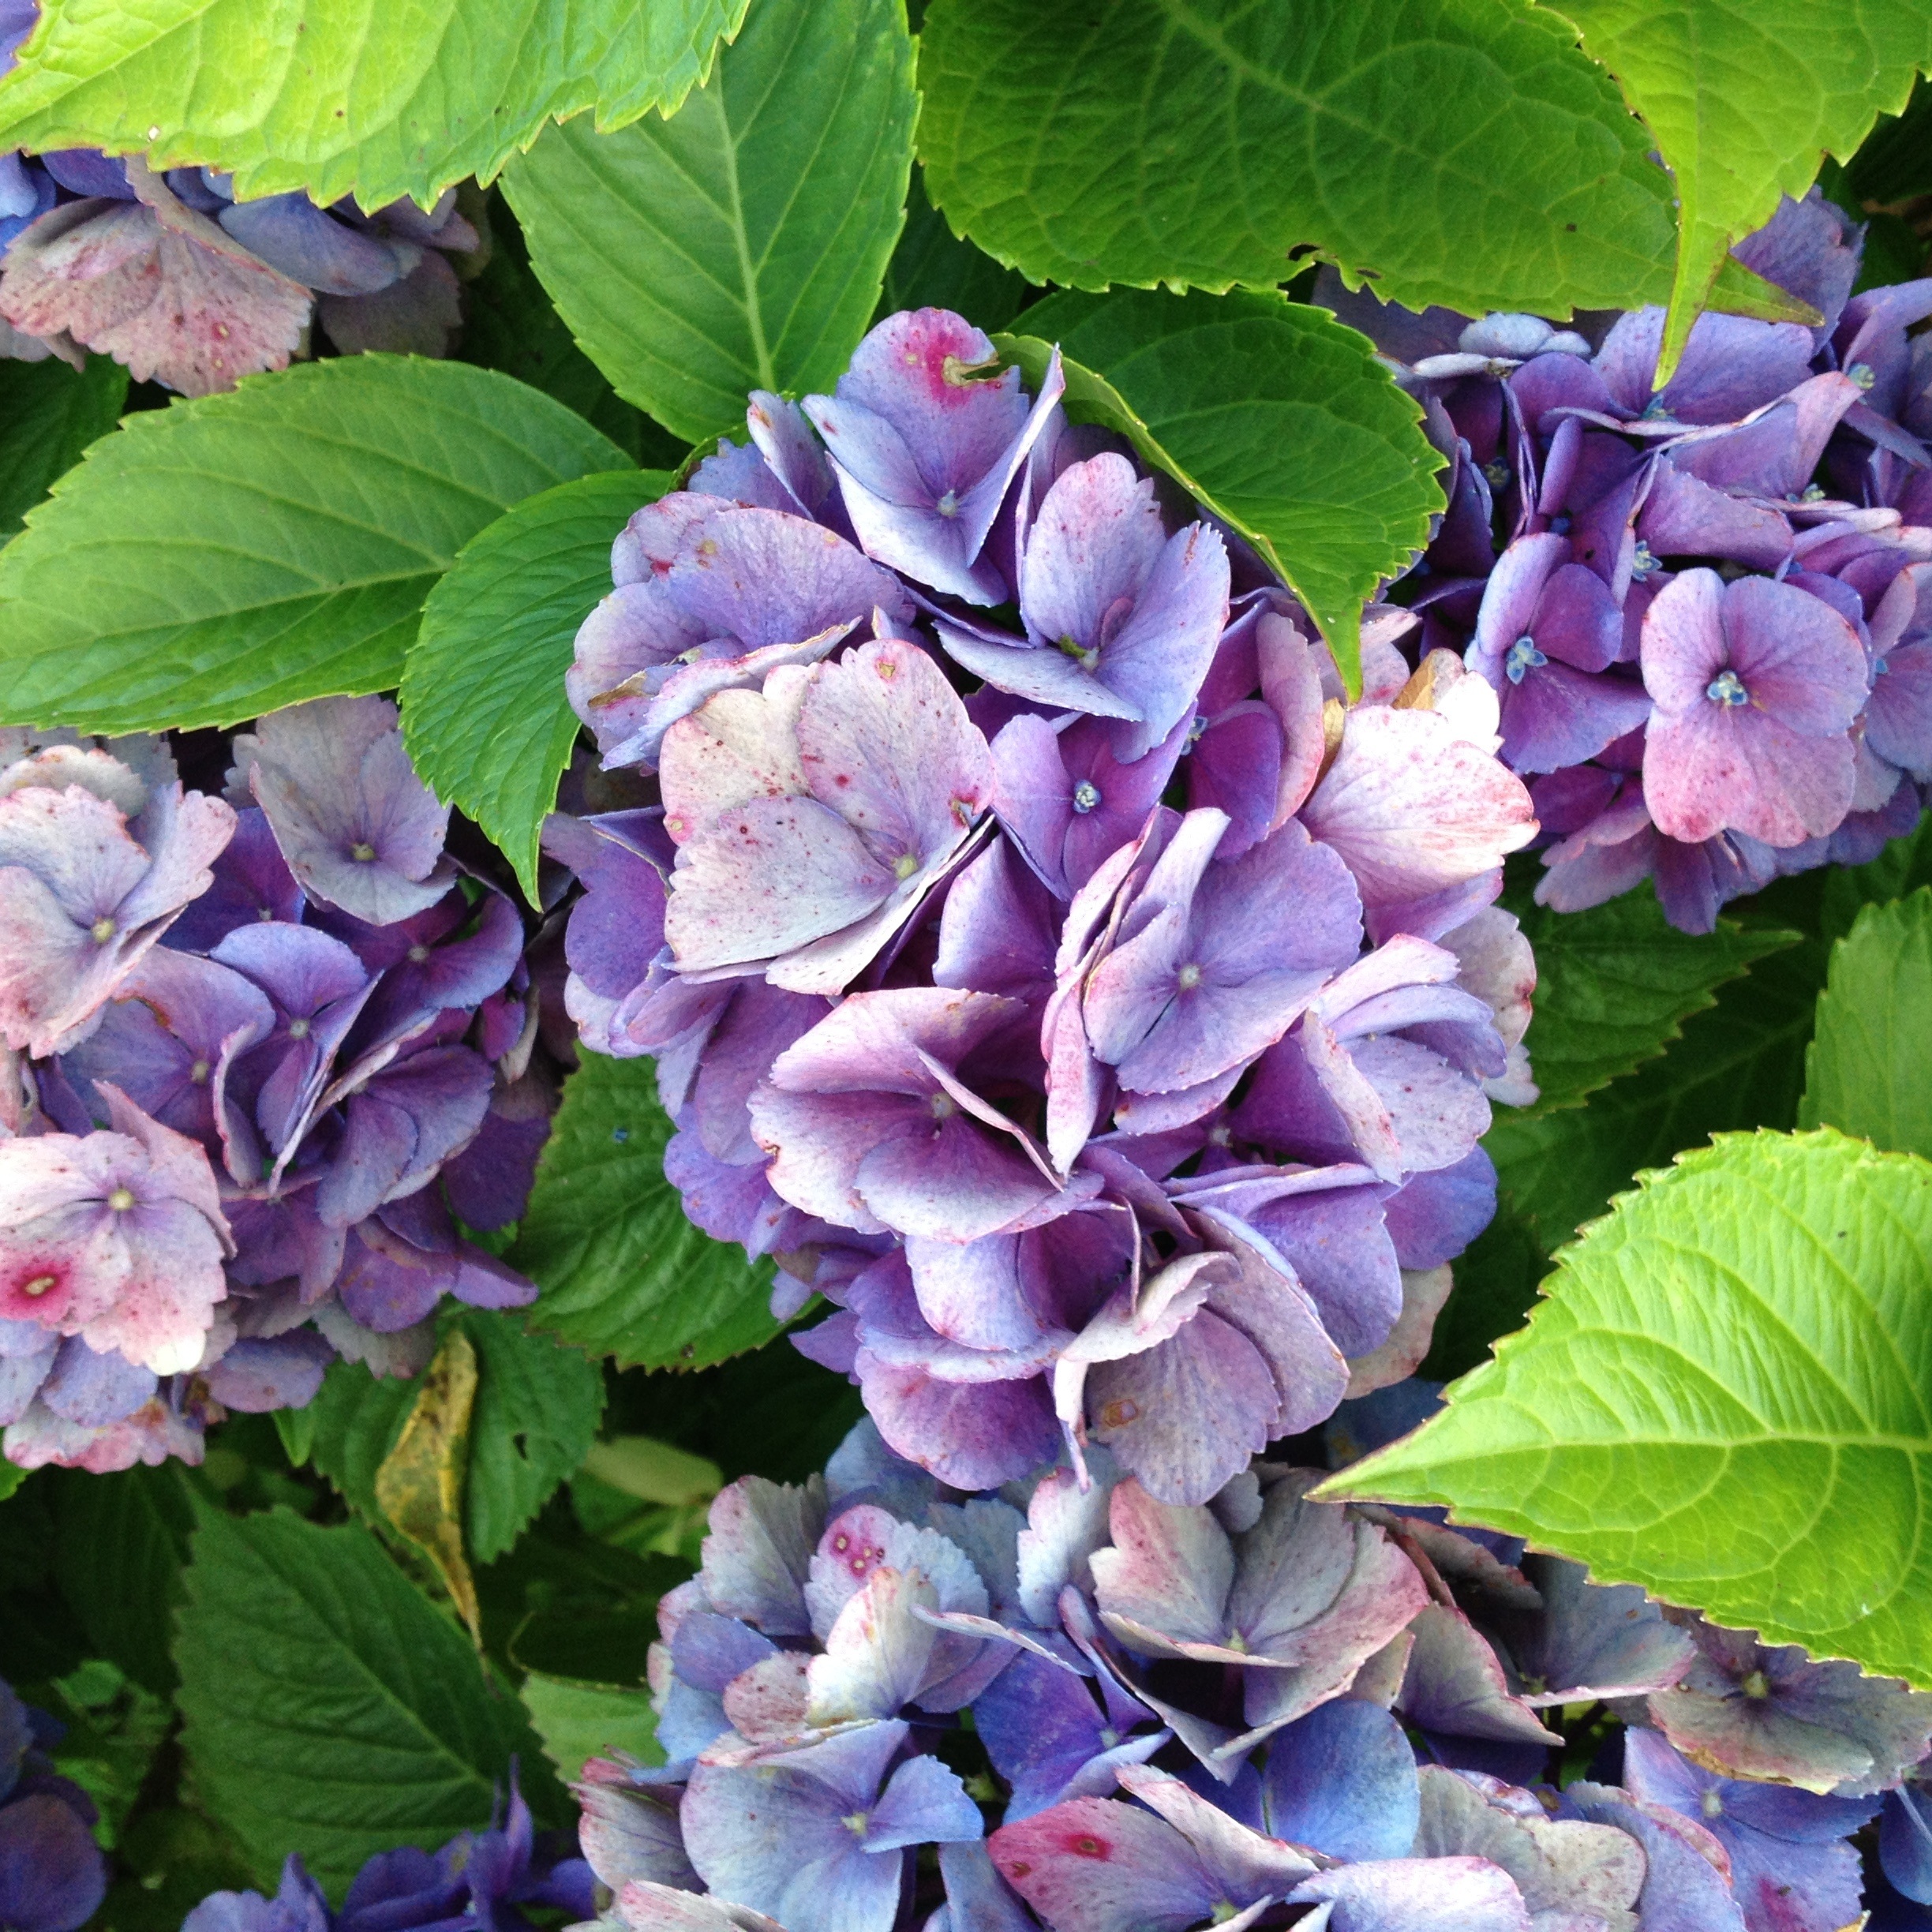
plant, flower, petal, botany, garden, hydrangea, flowers, flowering plant, hydrangeaceae, hydrangea flowers, cornales, annual plant, land plant, hydrangea serrata